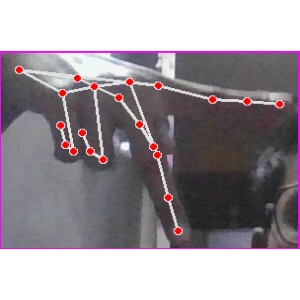
अक्षर: प